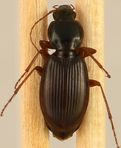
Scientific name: Synuchus impunctatus
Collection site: Bartlett Experimental Forest NEON (BART), plot BART_080